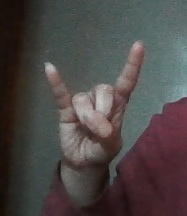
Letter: la